Chaim Koppelman

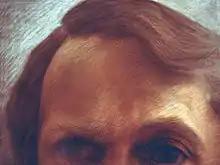
"Self Portrait" (ca. 1980), personal collection

In 1959, Koppelman began the Printmaking Department at the School of Visual Arts, where he taught until 2007. He also taught at the National Academy, New York University, SUNY New Paltz, the Rhodes Preparatory School, and the 92nd Street Y. In 1971, he became a consultant on the faculty of the not-for-profit Aesthetic Realism Foundation. As part of the trio, The Kindest Art, he gave consultations to artists and others, teaching that art answers the deepest question in life: how to be fully oneself by being fair to the outside world. He taught "The Art of Drawing: Surface and Depth". He studied Aesthetic Realism with Eli Siegel until 1978, and then in professional classes with the Chairman of Education, Ellen Reiss.